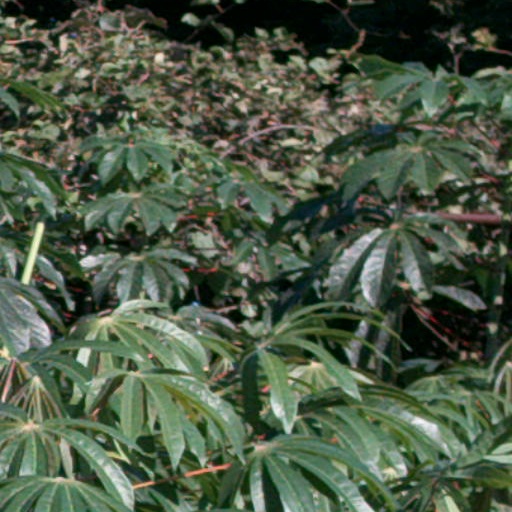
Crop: cassava